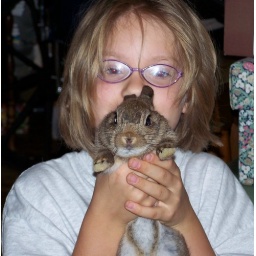
The girls playing around at home